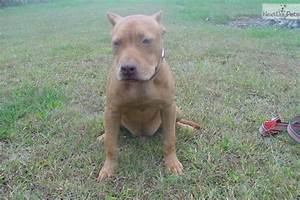
Label: dog